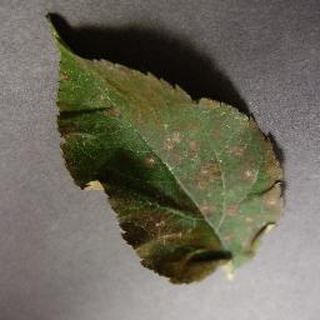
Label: apple_cedar_apple_rust